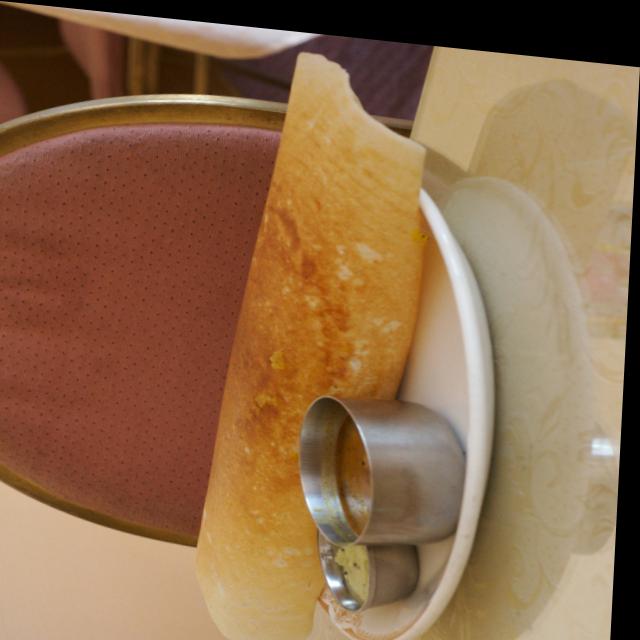
Dish: masala_dosa